Jorgovanka Tabaković

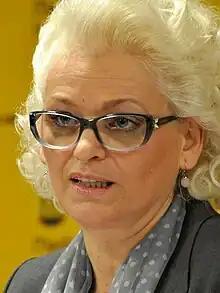
Tabaković in 2012

Jorgovanka Tabaković (born 21 March 1960) is a Serbian politician who has been the governor of the National Bank of Serbia since 2012. A member of the Serbian Progressive Party (SNS), she has been the deputy president of the party since 2012.